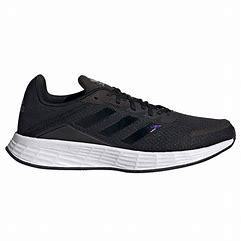
Brand: Adidas
Model: Duramo SL Lauf